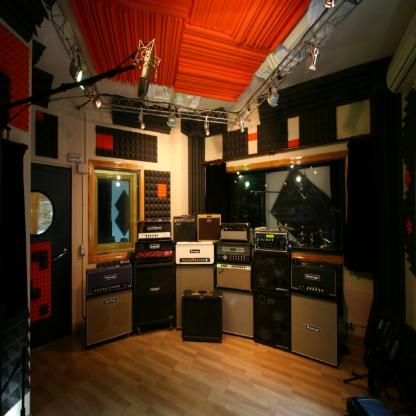
Scene: Indoor